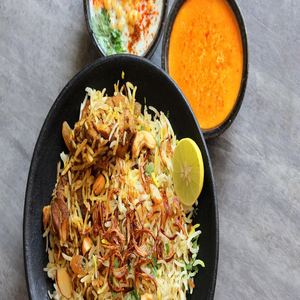
Dish: biryani